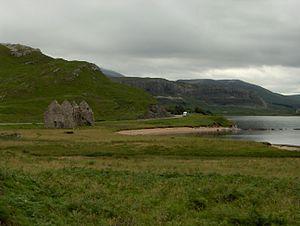
Calda House, sur le Loch Assynt (Ecosse)